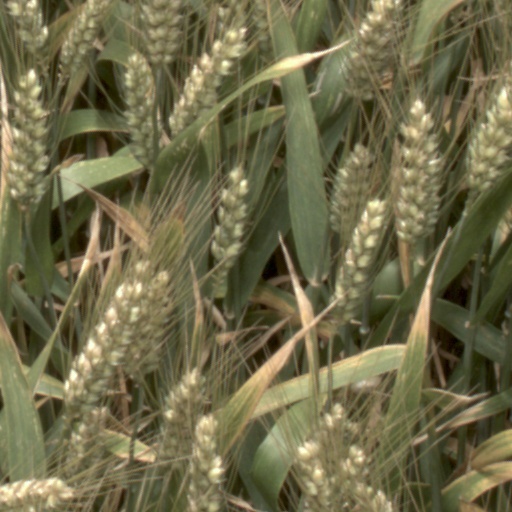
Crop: wheat